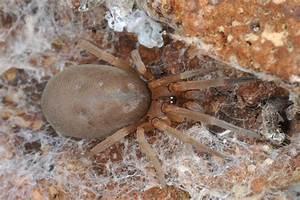
spider